Study of Rocks; Creuse

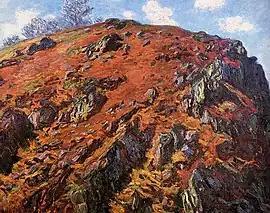
Study of Rocks; Creuse

Study of Rocks; Creuse: 'Le Bloc' is an 1889 painting by Claude Monet. It is an oil on canvas and measures 72.4 x 91.4 cm.